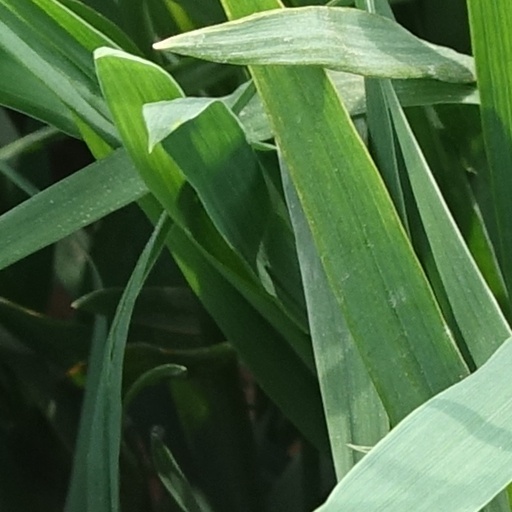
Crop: wheat